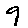
Label: 9